History of Addis Ababa

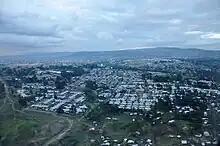
Addis Ababa landscape taken on 27 August 2009

On 28 May 1991, the Ethiopian People's Revolutionary Democratic Front (EPRDF) coalition party in course of overthrowing the Derg government, seized Addis Ababa. According to witness, resident were not terrorized by the event and a militant remarked "We think it's safe now". They engulfed the central place of city such as Hilton Hotel, displaying a banner read as "Peace, Solidarity, Friendship". At 5:30 am, they completely controlled the presidential area and large-scale tanks were seen overrun.